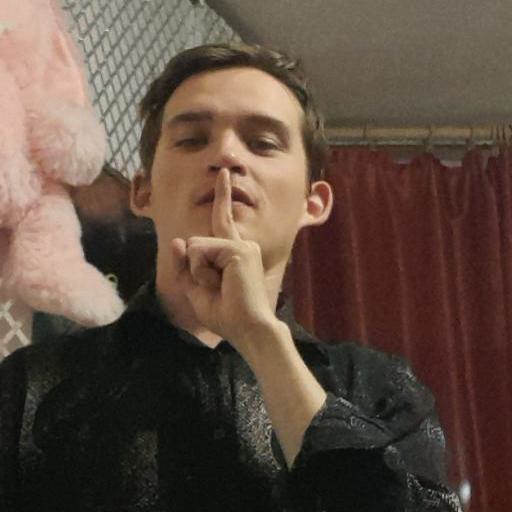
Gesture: mute